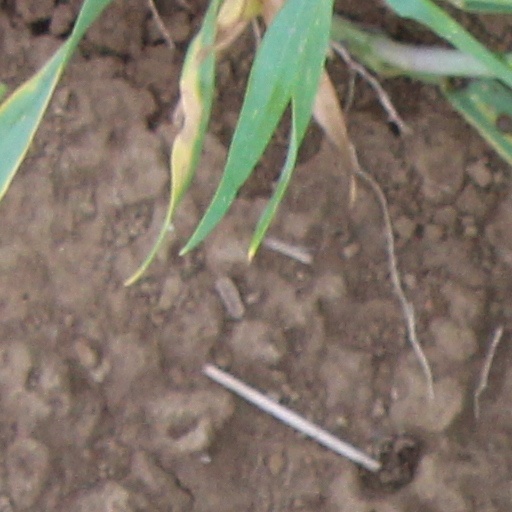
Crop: wheat